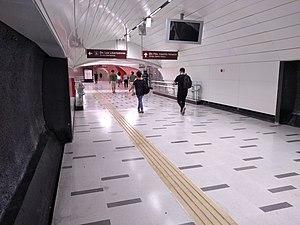
Plaza de Armas est une station sur les lignes 3 et 5 du métro de Santiago, dans la commune de Santiago.